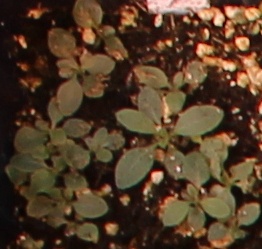
Label: Horseweed